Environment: real
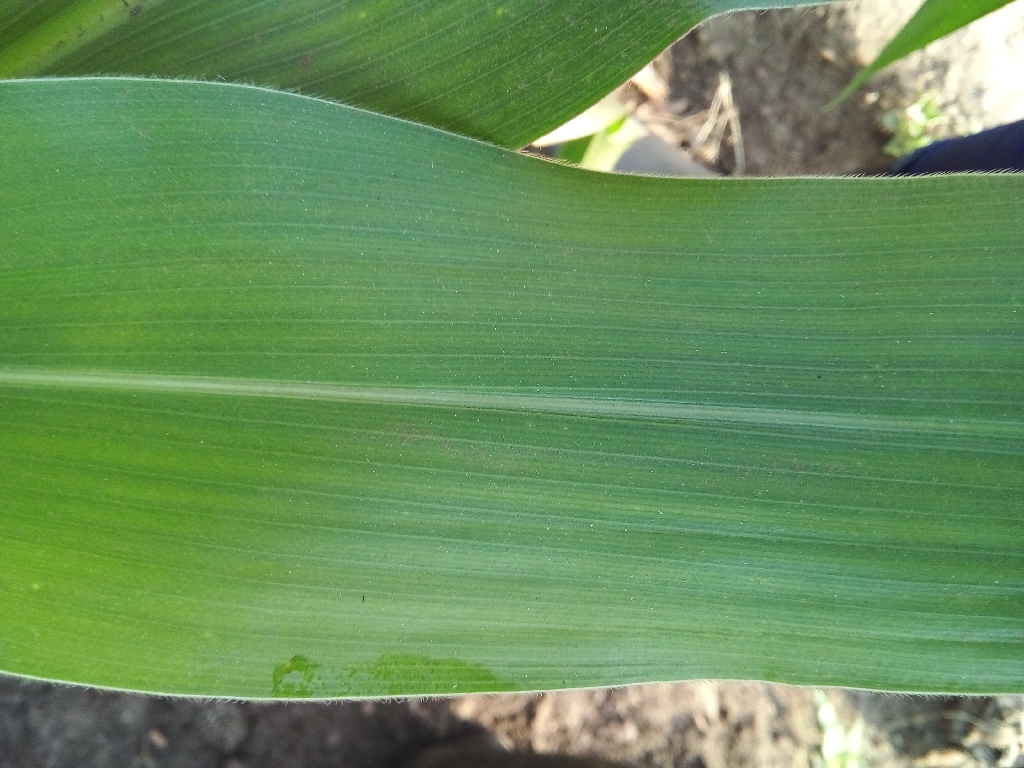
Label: healthy